1955 Yemeni coup attempt

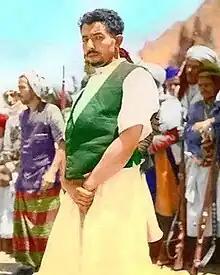
Colonel Ahmad Yahya al-Thulaya, leader of the coup attempt

The 1955 Yemeni coup attempt was a failed coup d'etat in which soldiers led by Colonel Ahmad Yahya al-Thulaya attempted to overthrow Imam Ahmad bin Yahya, who had ruled the Mutawakkilite Kingdom of Yemen since 1948.